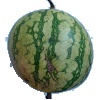
Label: watermelon